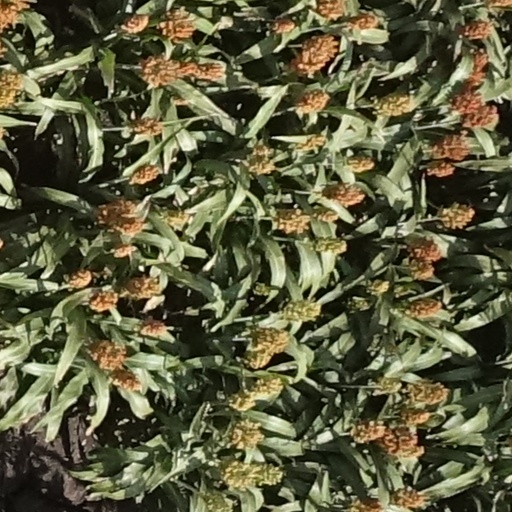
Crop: sorghum